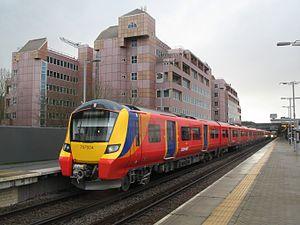
La Class 707 est une automotrice électrique exploitée par South Western Railway, construite par Siemens de 2015 à 2018, mise en service en 2017 en Angleterre. Elles ont été affectées a la banlieue de London Waterloo. Un total de 150 voitures pour trente rames ont été commandées pour augmenter la capacité et favoriser le confort des passagers dans la zone Londonienne de Waterloo. Au début de leurs carrières l'ensemble des rames était exploitées par l'ancienne concession ferroviaire qui exploitait la région du Sud-Ouest. Depuis que cette dernière fut remplacée par la South Western Railway, le 20 août 2017 l'ancien logo a été supprimé pour recevoir le nouveau afin d'être utilisé par la nouvelle compagnie.
South West Trains était une compagnie ferroviaire britannique, qui appartient à Stagecoach, qui exploitait la franchise South Western entre 1996 et 2017.